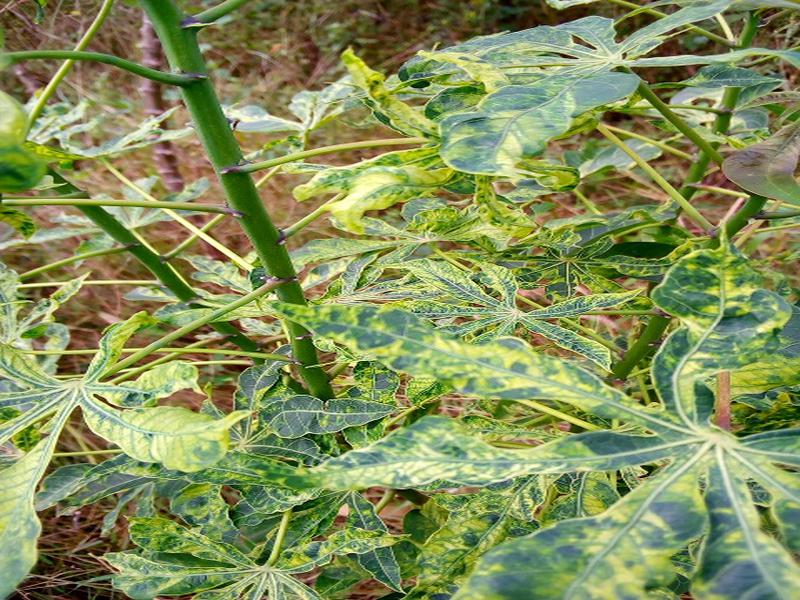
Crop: cassava
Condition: mosaic_disease